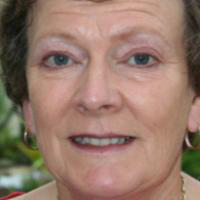
Age group: age 66-80